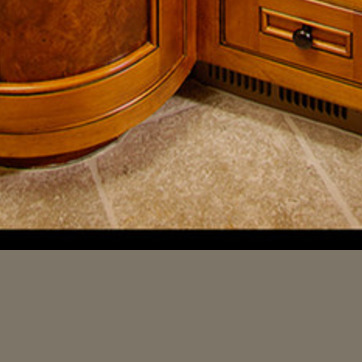
Material: tile